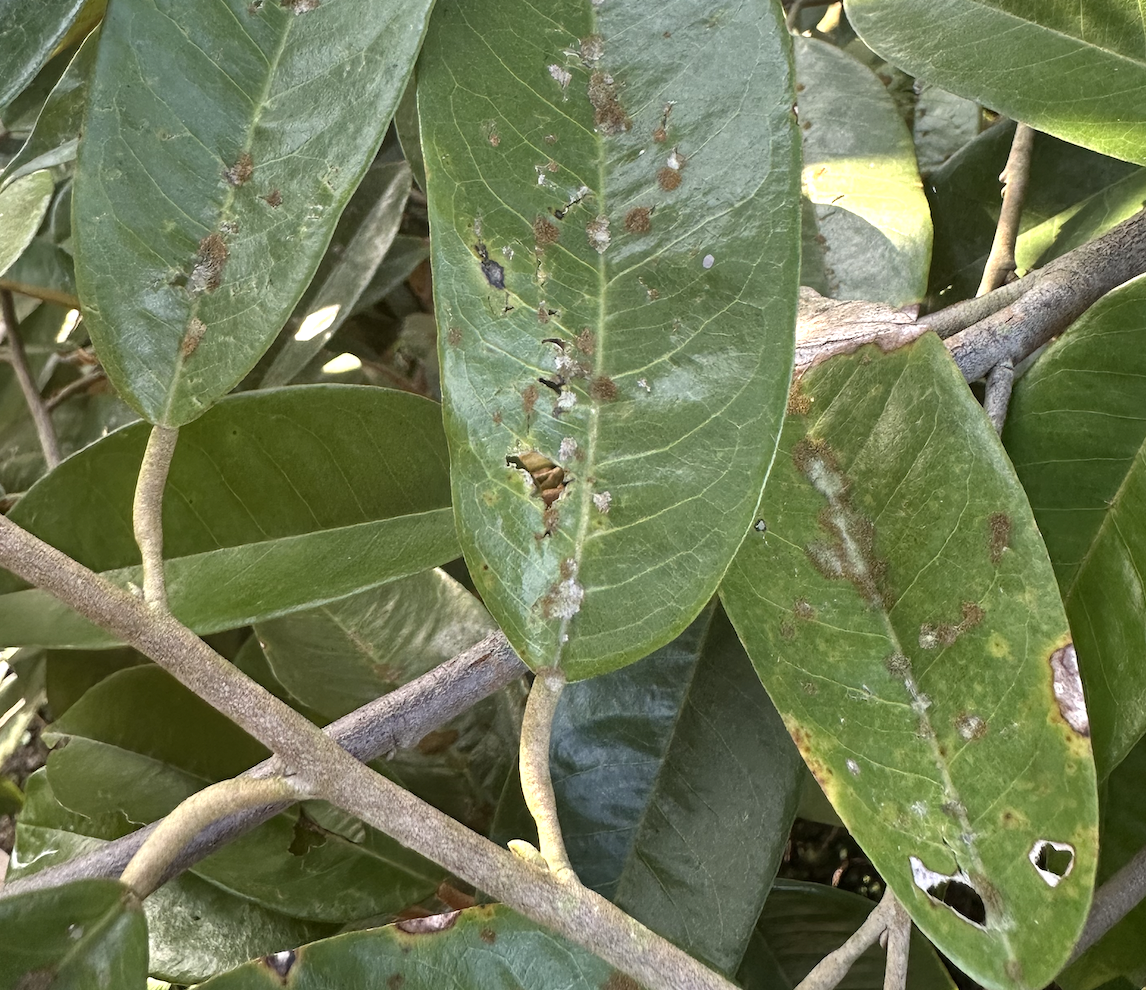
Label: stem_blight